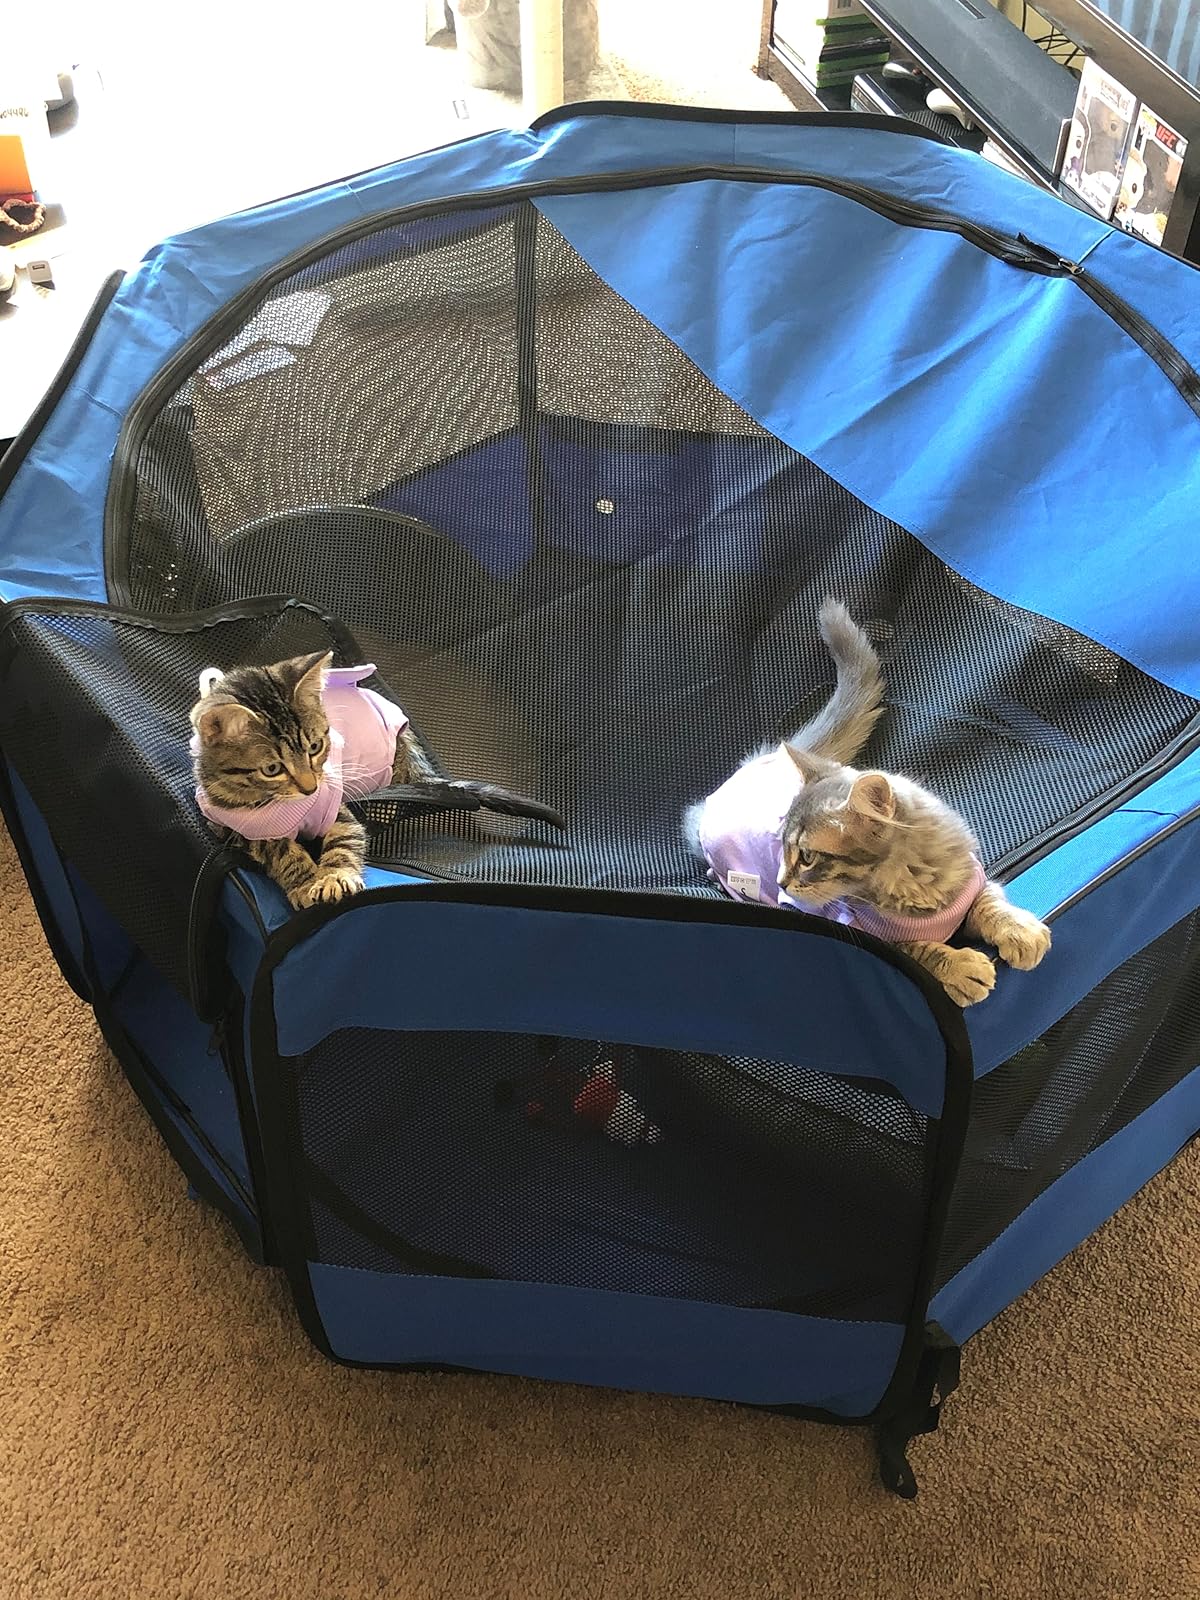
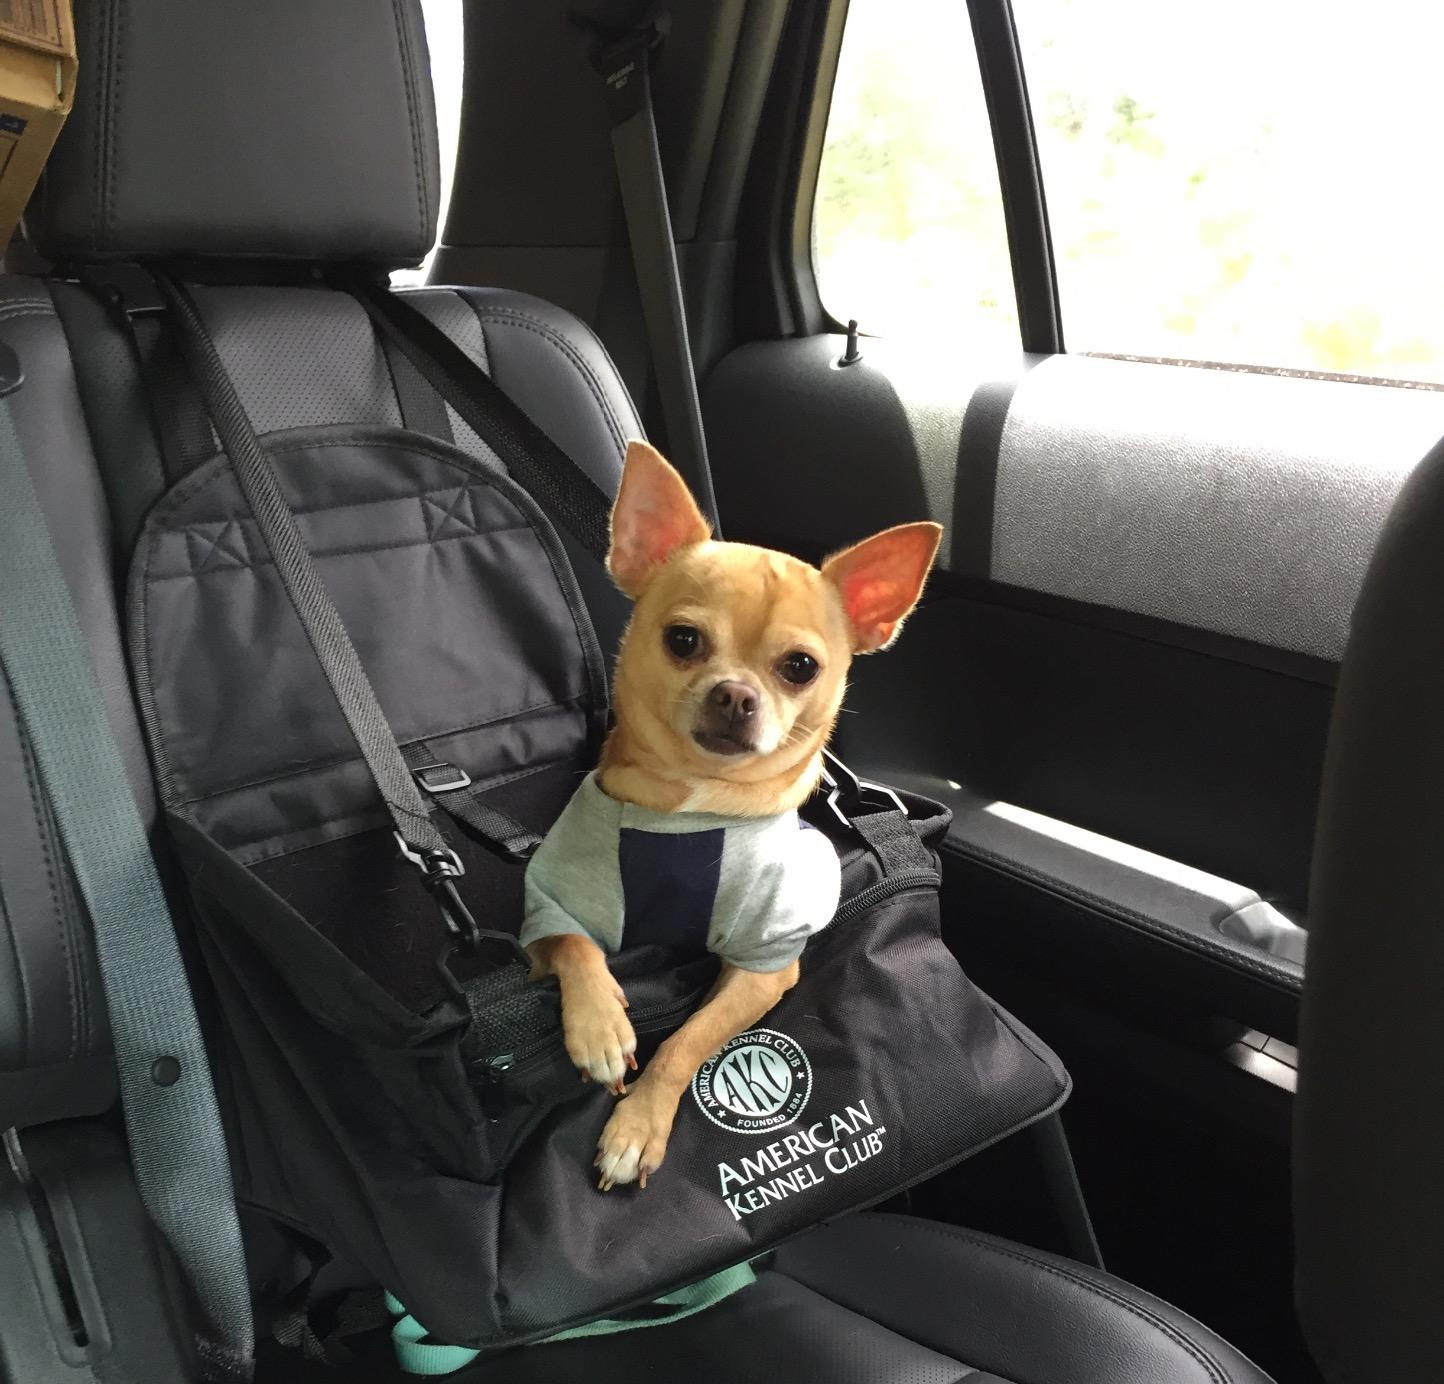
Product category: items_kennel
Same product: no